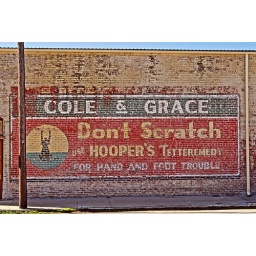
Advertisement on building wall in Hico TX